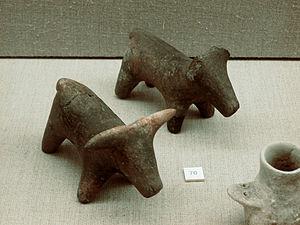
Akrotiri est un emplacement de fouilles archéologiques au sud de l'île grecque de Santorin. En 1967, l'archéologue Spyridon Marinatos a découvert une ville appartenant à la civilisation des Cyclades, avec une forte influence minoenne. En plein épanouissement, la ville a été enfouie par une éruption volcanique analogue à celle qui enfouit les villes d'Herculanum et de Pompéi. C'est ainsi qu'elle a été conservée pendant plus de 3 500 ans. L'excellent état de conservation des bâtiments et de leurs magnifiques fresques permet d'avoir un aperçu de l'histoire sociale, économique et culturelle de l'âge du bronze dans la mer Égée.
L'art cycladique est une forme d'art rattachée à la civilisation des Cyclades florissante entre approximativement 3300 et 2000 av. J.-C. dans les îles des Cyclades. Avec les civilisations minoenne et mycénienne, le peuple cycladique fait partie des trois cultures majeures de la civilisation dite égéenne. L'art cycladique représente donc l'une des trois branches principales de l'Aegean art.